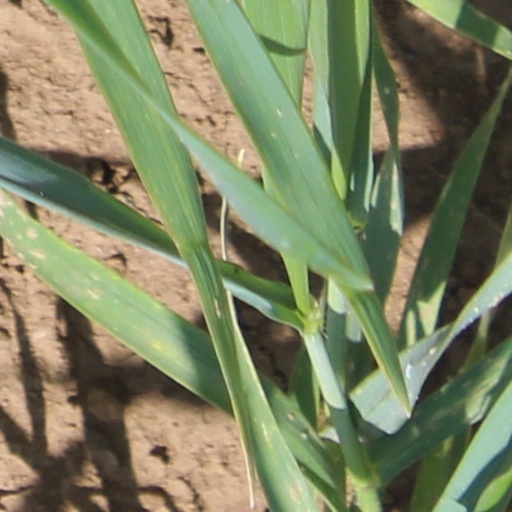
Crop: wheat